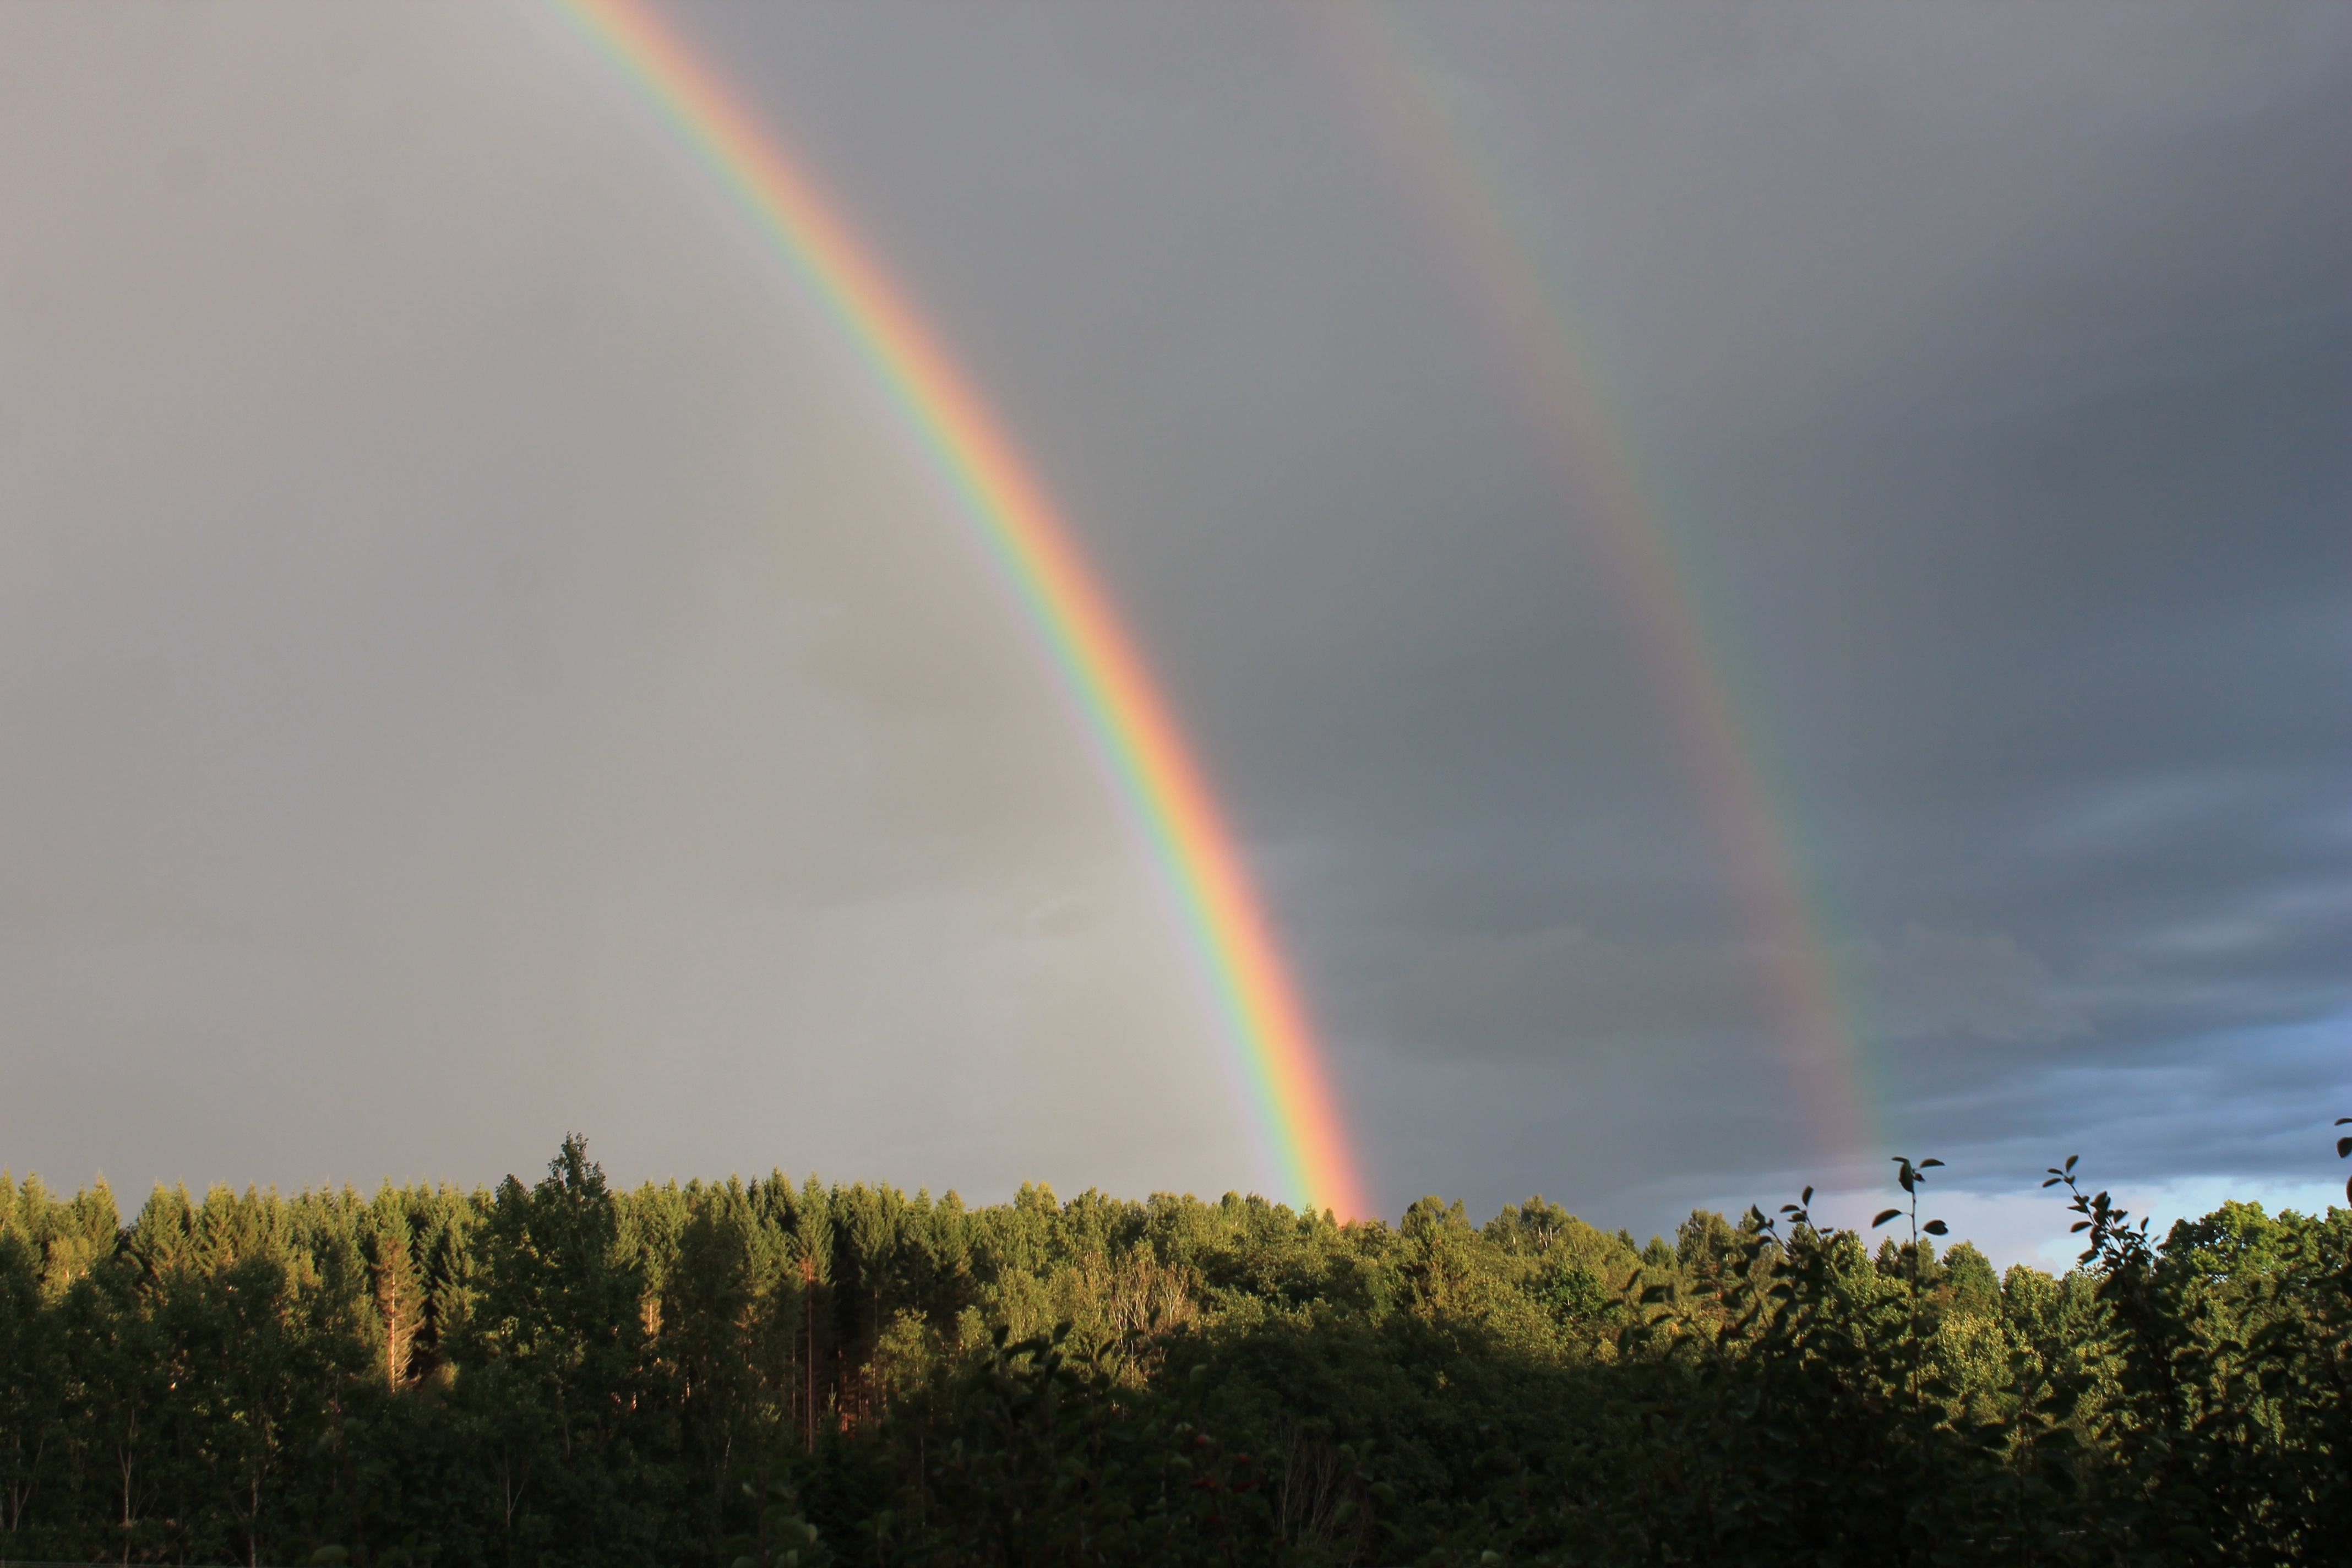
atmosphere, rainbow, meteorological phenomenon, atmosphere of earth